Fenerbahçe Lighthouse

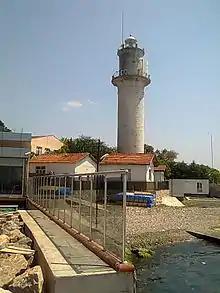
Fenerbahçe Lighthouse with keeper's house in front.

The Fenerbahçe Lighthouse, a historical lighthouse still in use, is located on the northern coast of Sea of Marmara at Fenerbahçe neighborhood of Kadıköy district in Istanbul, Turkey.